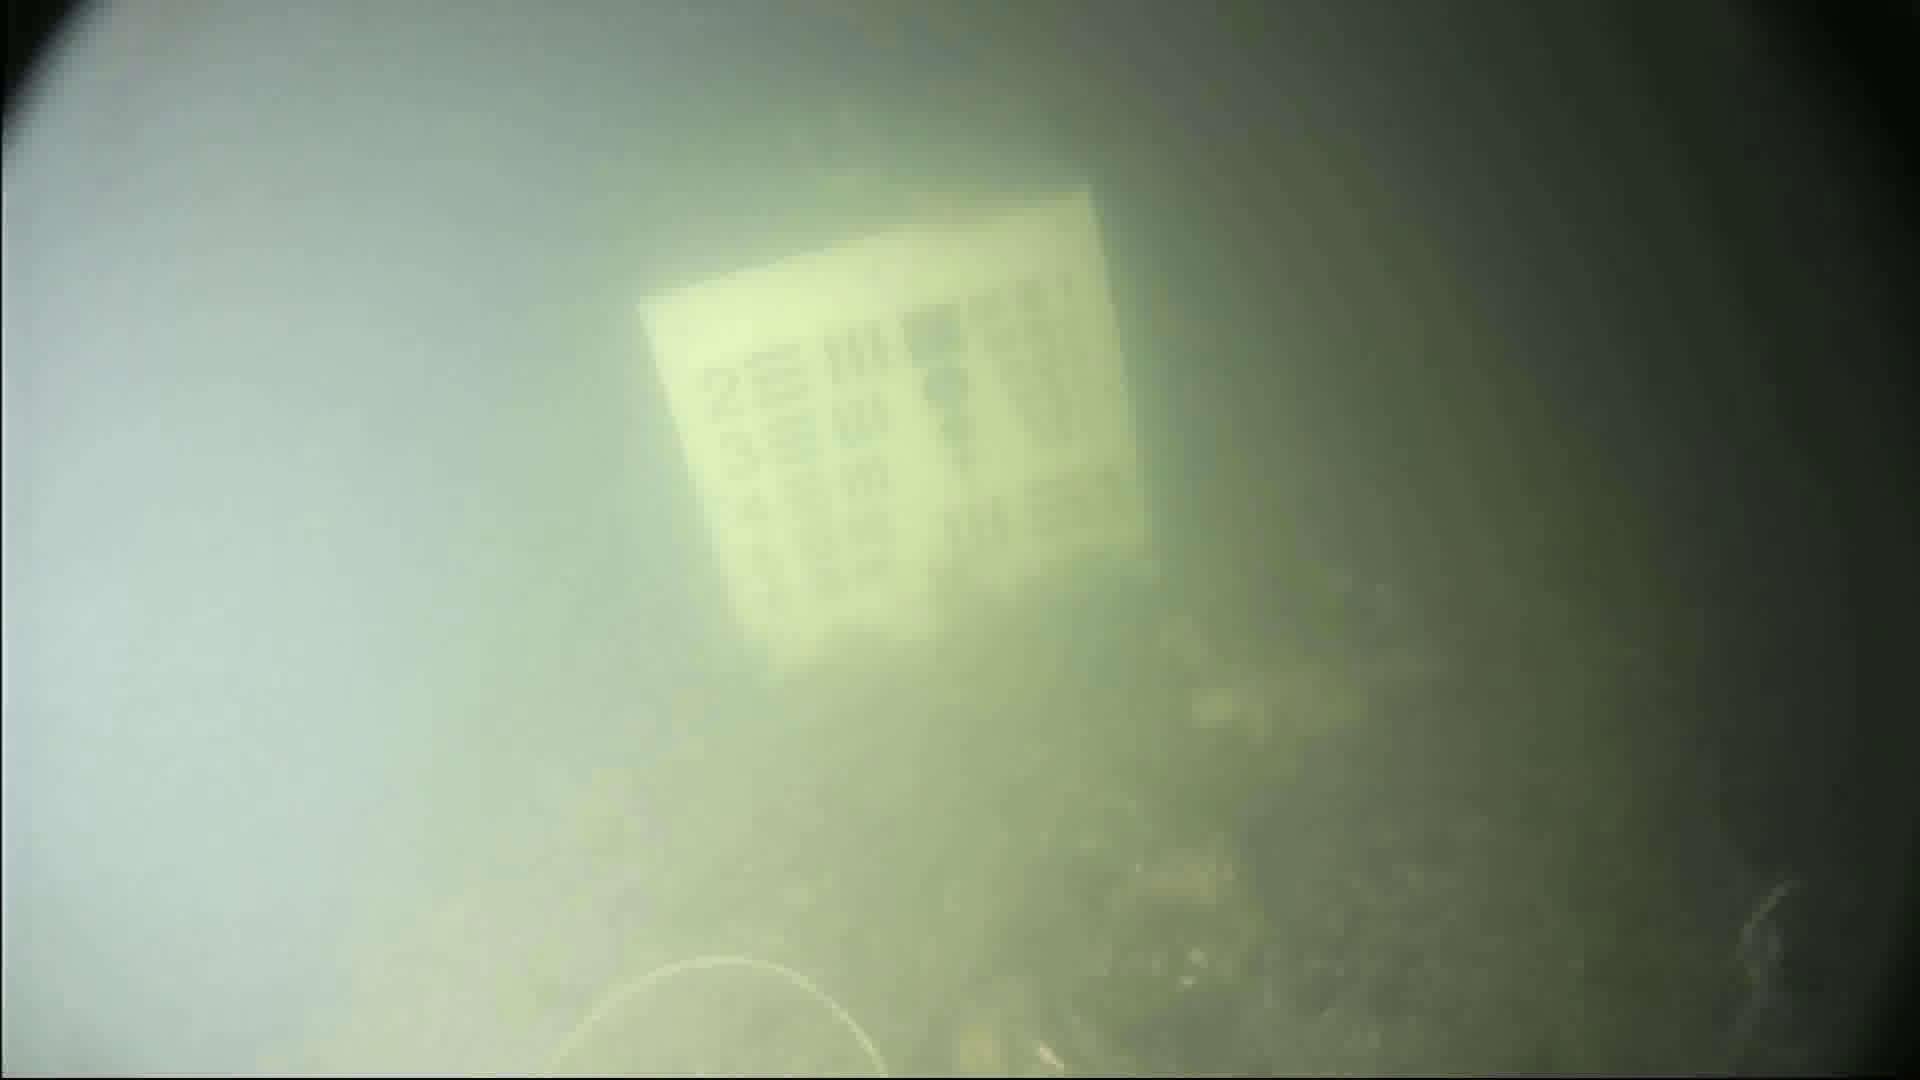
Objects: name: crab